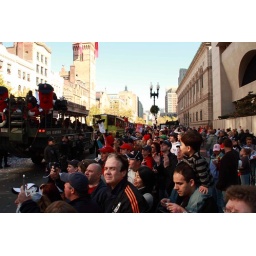
A shot of the duck boats finishing up the Sox vistory parade, right by Copley Square.